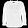
Label: Shirt